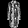
Label: Dress